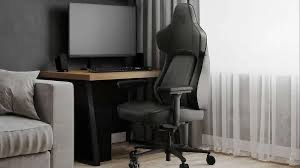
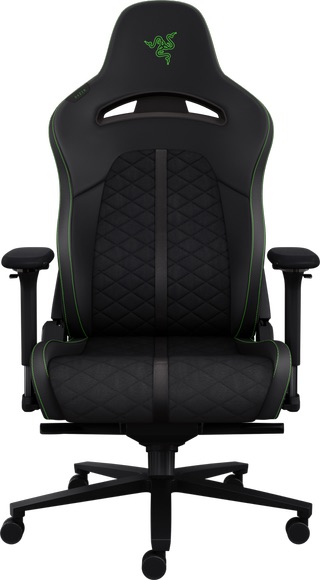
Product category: items_chair
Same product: no